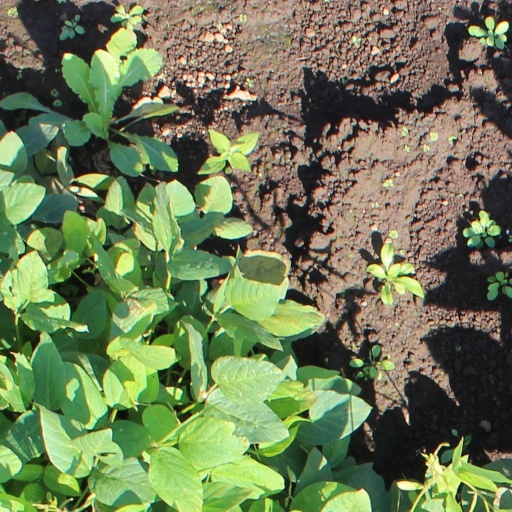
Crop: soybean